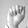
ASL letter: A